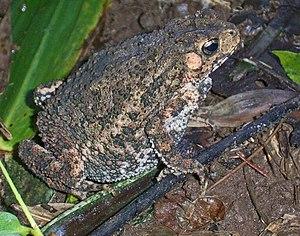
Ingerophrynus biporcatus est une espèce d'amphibiens de la famille des Bufonidae.